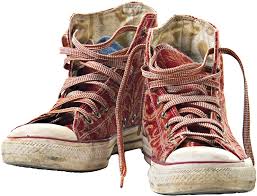
Waste category: shoes